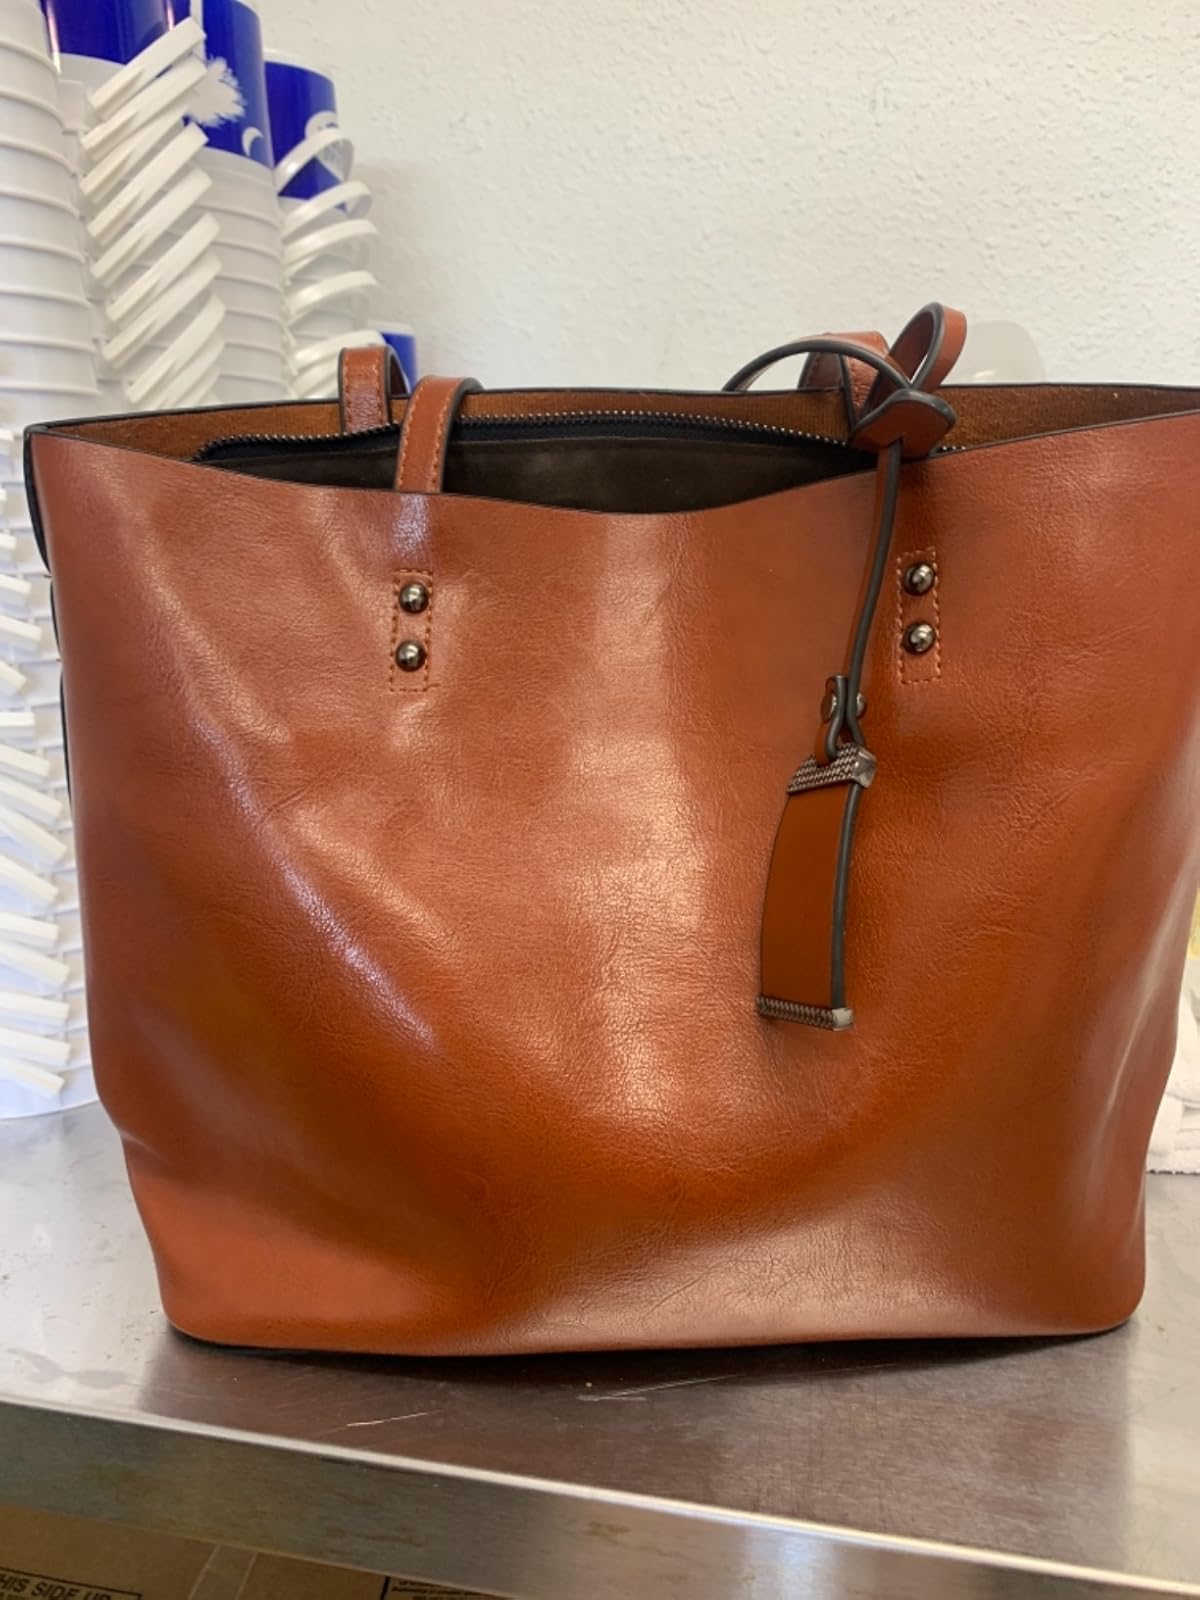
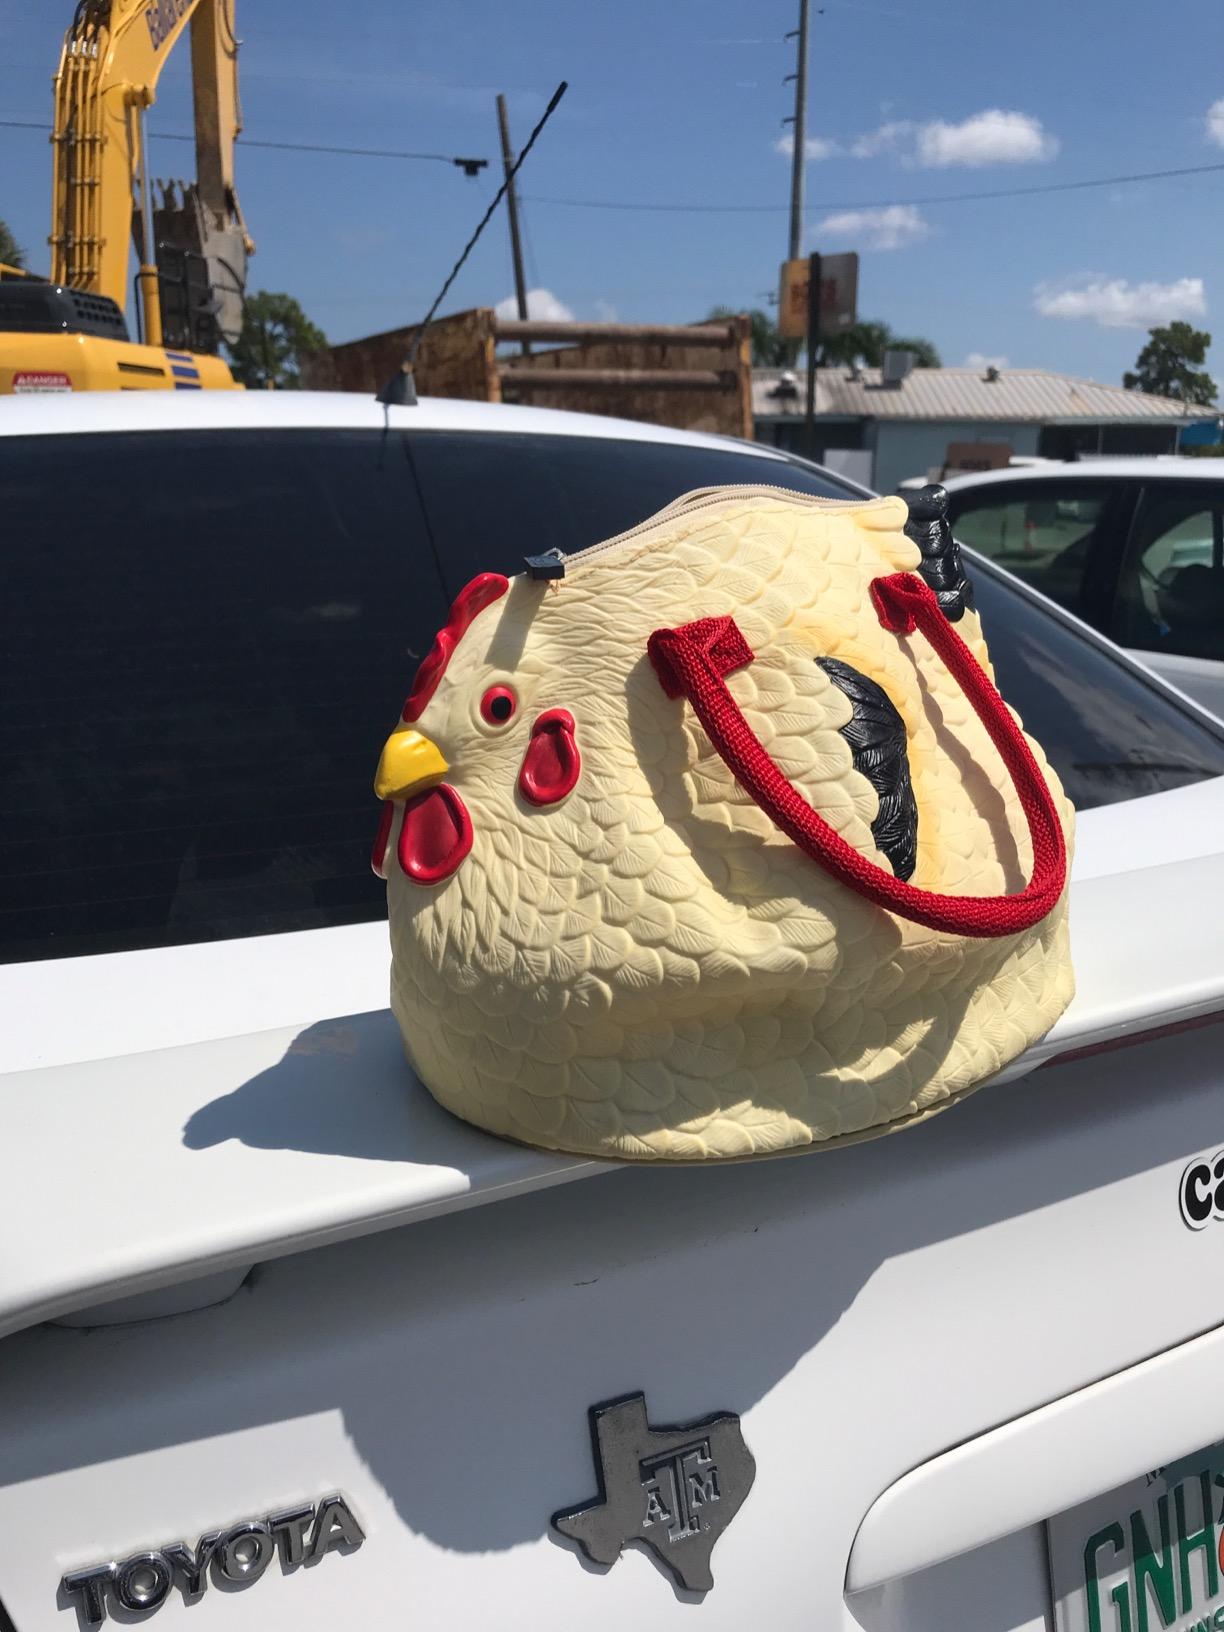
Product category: accessories_handbag
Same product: no